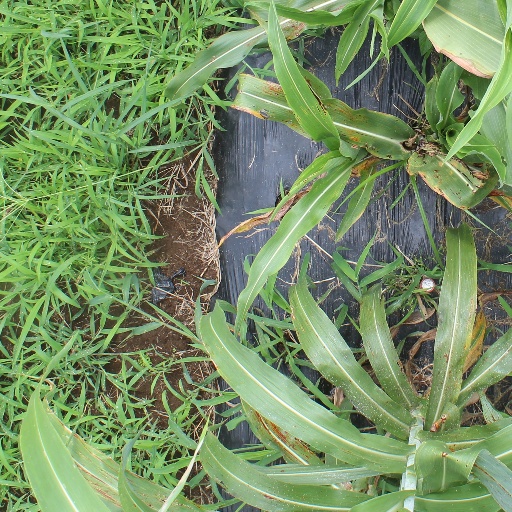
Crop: sorghum